Linda and Merton Sisneros

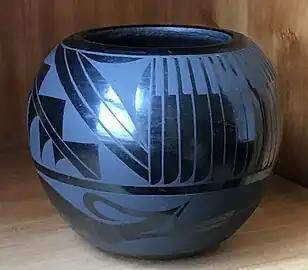
Traditional black-on-black pot crafted by the Sisneros, featuring kiva steps, feathers, and Avanyu, the water spirit.

Linda Sisneros and Merton Sisneros are Native American potters from Santa Clara Pueblo, New Mexico, United States.